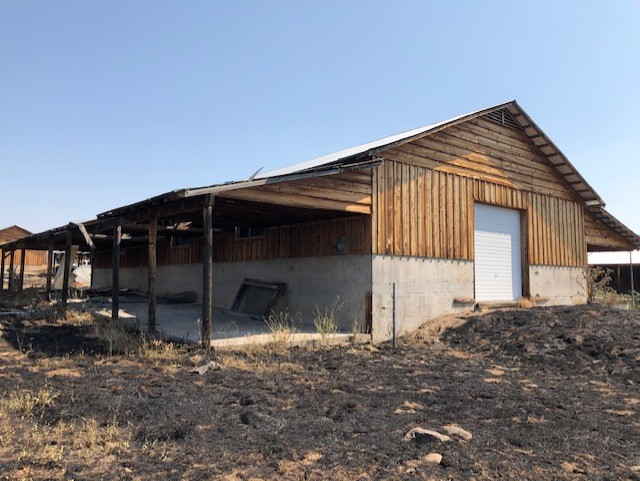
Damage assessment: minor